La Chelito

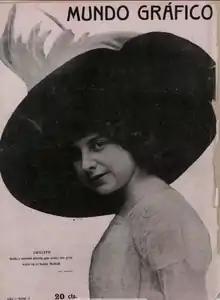
La Chelito

She was born in Placetas, Las Villas, Cuba, to Spanish parents Antonia Audet and Isidro Portella. Her father was the captain of the Civil Guard in Cuba. She started singing at the age of 14, while living in Cuba and performed at the Payret, Molino Rojo and Alhambra theaters. She had critics including clergy, who labeled her as “libidinous satan” in the "Diario de la Marina", the Cuban newspaper.